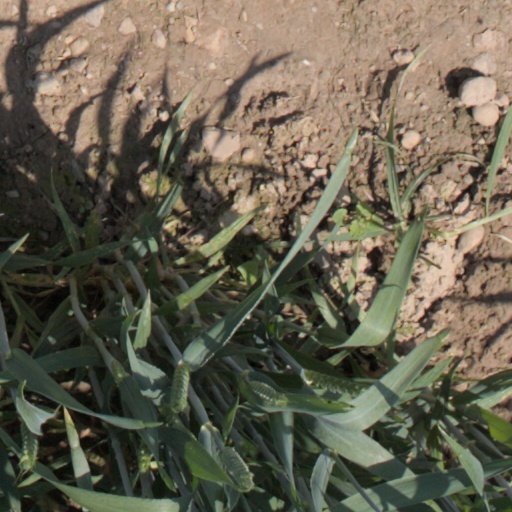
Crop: wheat